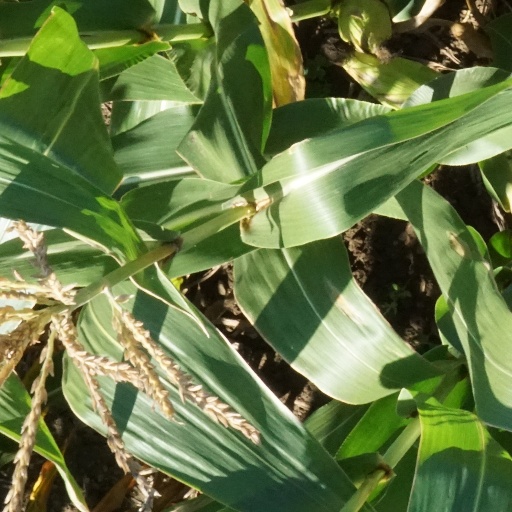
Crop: maize; corn